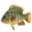
Label: aquarium_fish